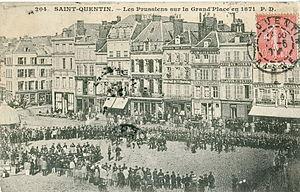
Carte postale ancienne éditée par PD, n°204
La guerre franco-allemande de 1870, parfois appelée guerre franco-prussienne ou guerre de 1870, est un conflit qui opposa, du 19 juillet 1870 au 28 janvier 1871, la France à une coalition d'États allemands dirigée par la Prusse et comprenant les vingt et un autres États membres de la confédération de l'Allemagne du Nord ainsi que le royaume de Bavière, celui de Wurtemberg et le grand-duché de Bade. Cette guerre fut considérée par Otto von Bismarck, Premier ministre prussien, qui fit tout pour qu'elle advienne, comme une conséquence de la défaite prussienne lors de la bataille d'Iéna de 1806 contre l'Empire français.
De 1870 à 1873, le quart Nord-Est France a subi une occupation par l’armée allemande d’une durée variable, de quelques mois au sud de la Loire, prolongée jusqu'à 3 ans pour certaines parties de l’Est jusqu'au paiement de l'indemnité de 5 milliards de francs exigée par le traité de Francfort.